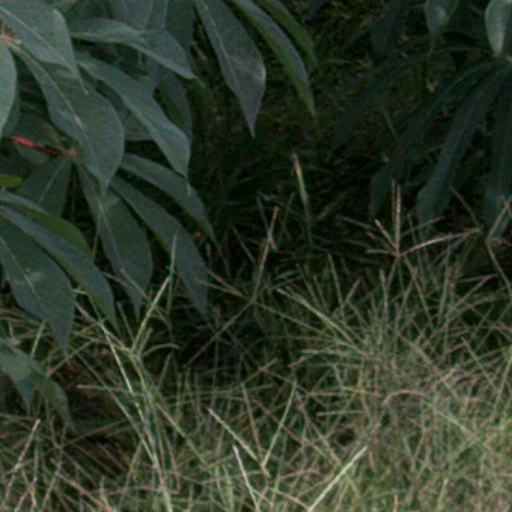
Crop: cassava